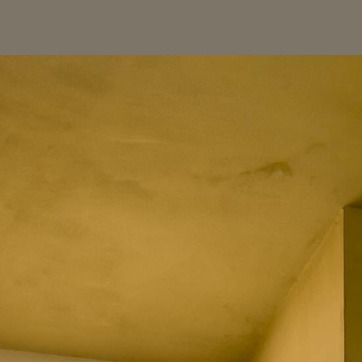
Material: painted